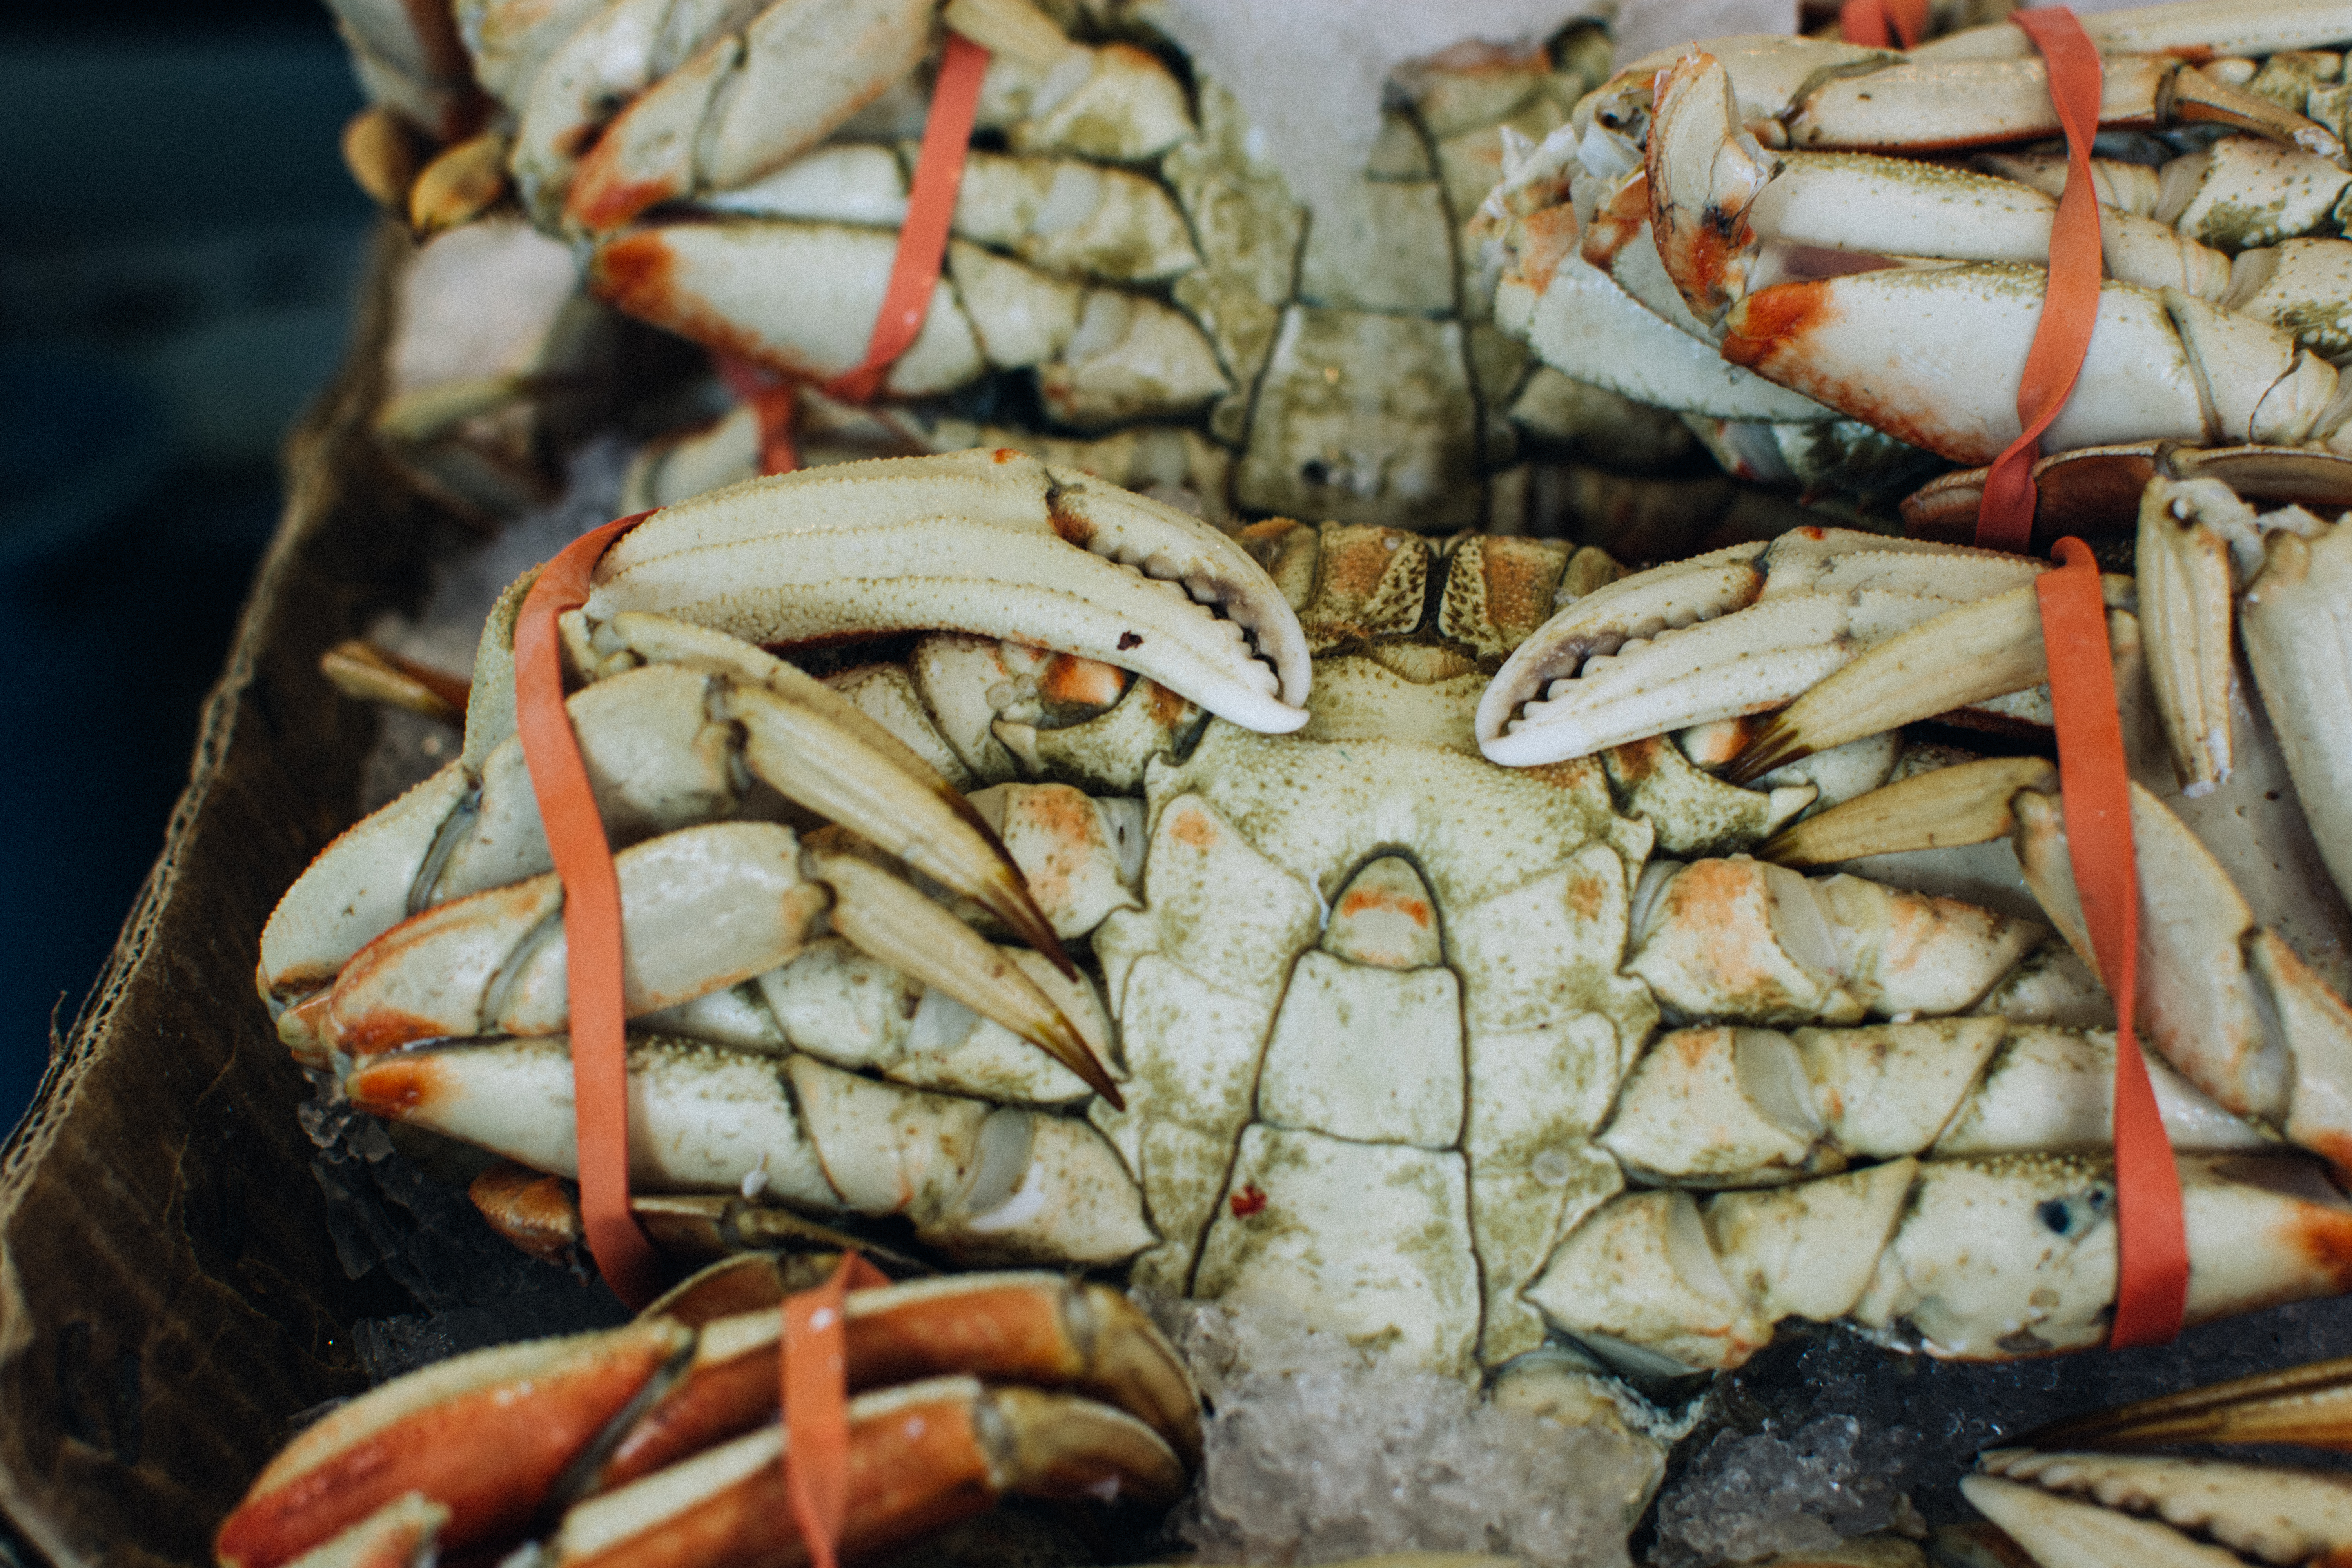
crab, dungeness crab, food, seafood, dish, cuisine, crab meat, delicacy, crustacean, comfort food, ingredient, decapoda, recipe, fish, shellfish, fish products, Cancridae